Leamington and Warwick Tramways and Omnibus Company

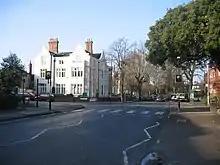
Site of Avenue Road Tram terminus, Leamington Spa

The Leamington and Warwick Tramways and Omnibus Company operated a tramway service between Warwick and Leamington Spa between 1881 and 1930.